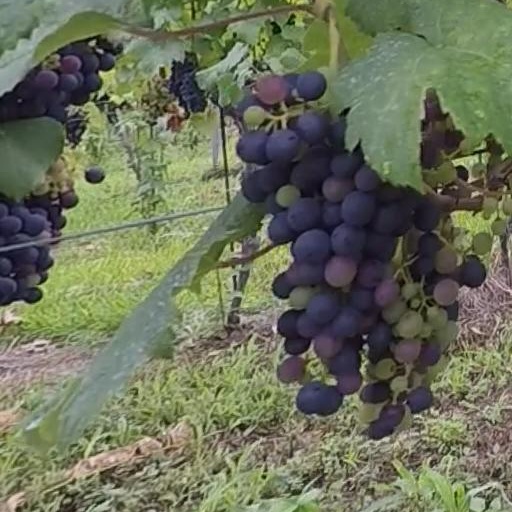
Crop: grape